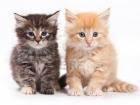
cat